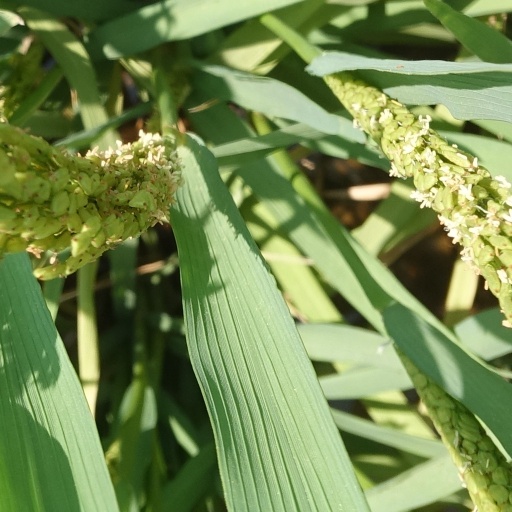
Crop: rice